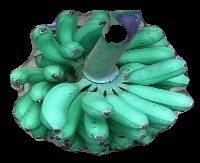
Variety: rasbale
Grade: grade1